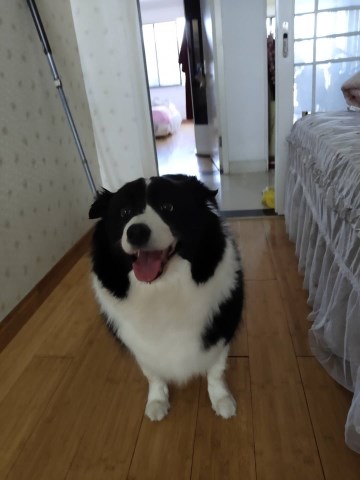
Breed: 2594-n000109-Border_collie